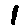
Label: 1